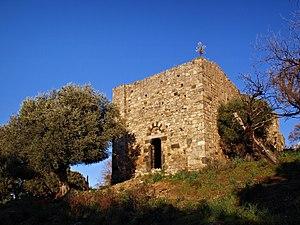
Ville-di-Paraso, Balagne (Haute-Corse) - Ruines de l'ancienne Pieve Saint-Jean (San Ghjuvanni) à Tuani
Tuani est une ancienne piève de Corse. Située dans le nord-ouest de l'île, elle relevait de la province de Balagne sur le plan civil et du diocèse de Mariana sur le plan religieux.